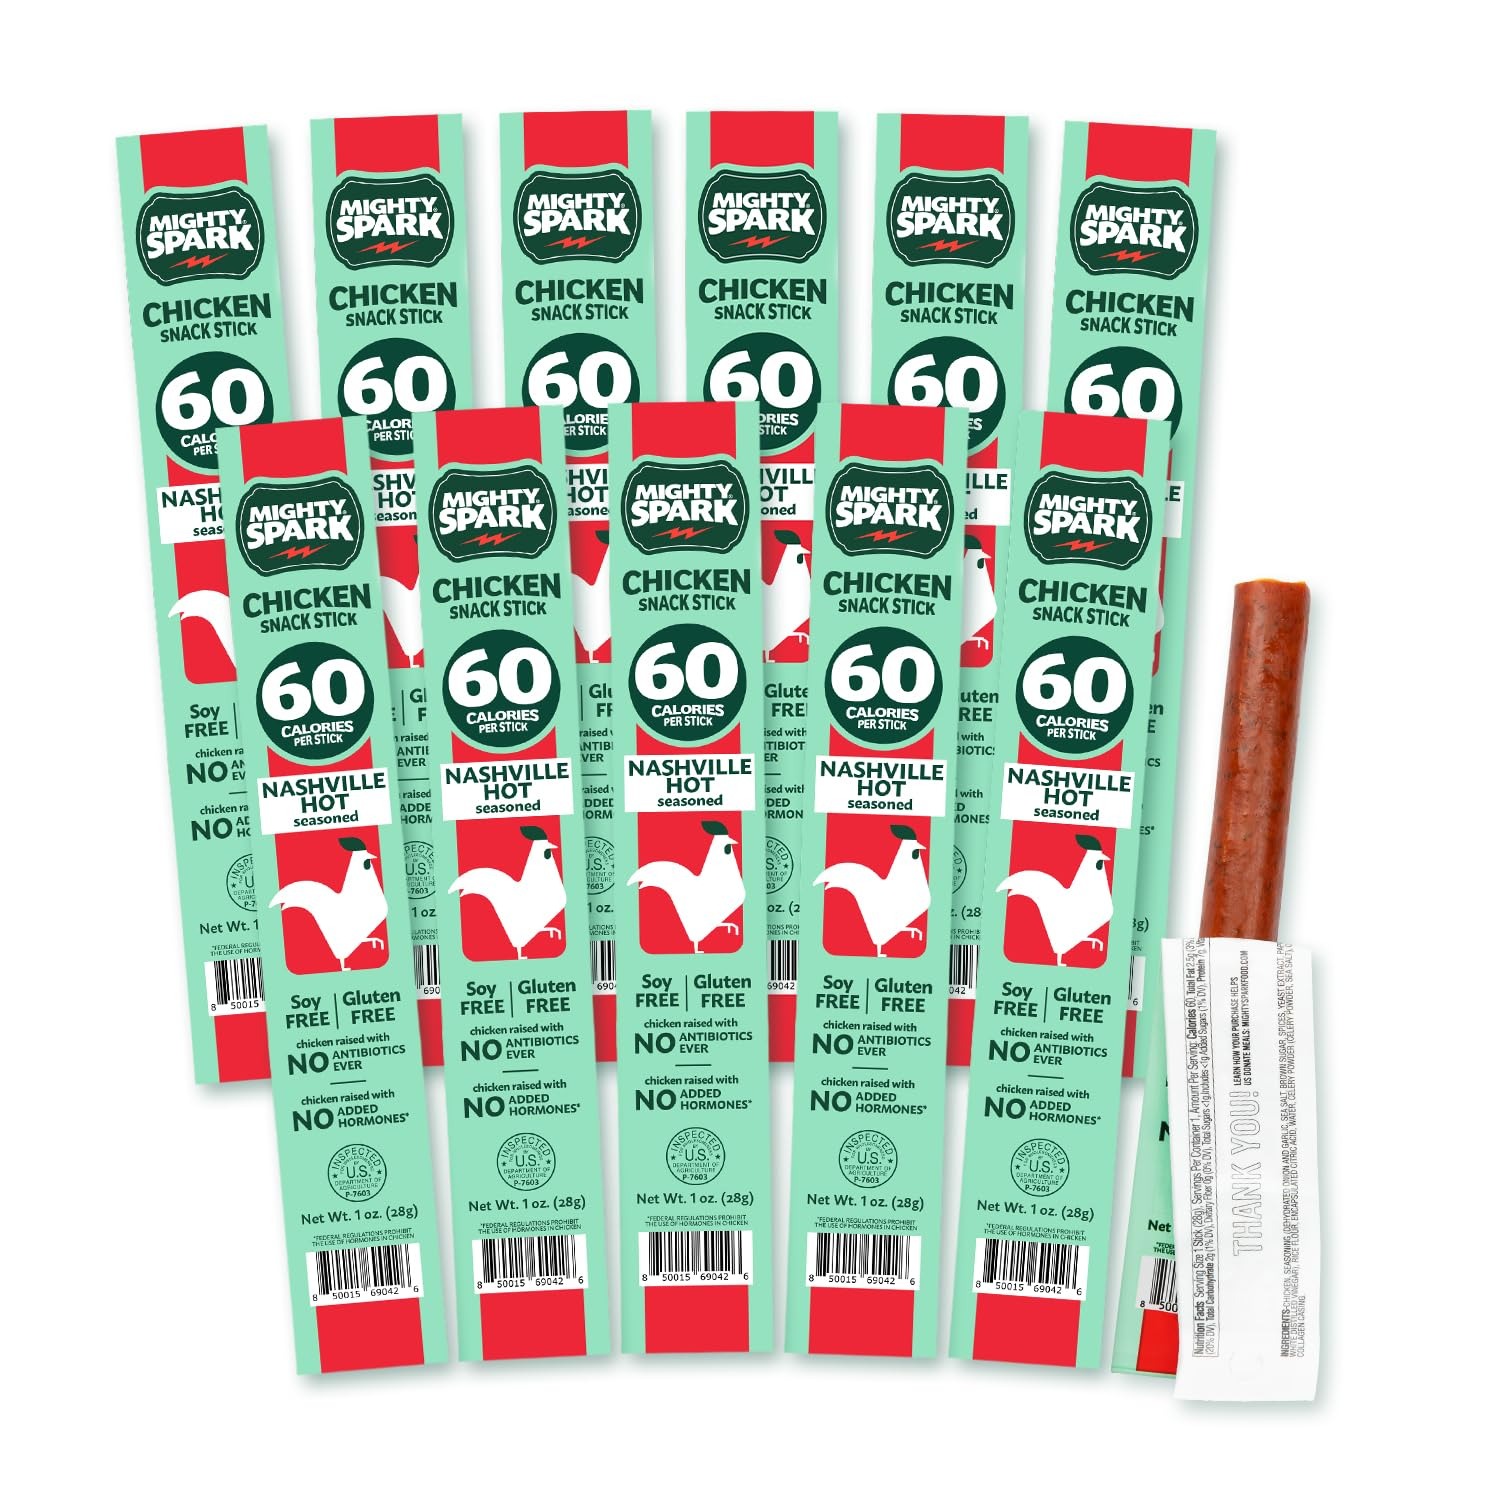
Item Name: Mighty Spark Chicken Snack Sticks - Nashville Hot - 6g of Protein, No Antibiotics, No Hormones, Gluten Free, Soy Free Meat Sticks - High Protein Keto Snacks, Weight Watchers Approved - 12 Count
Bullet Point 1: NASHVILLE HOT SEASONED CHICKEN SNACK STICK: This Southern-inspired flavor is hot and spicy, but with a touch of sweetness, and rich notes of butter! A fiery addition that takes your tastebuds back to Nashville!
Bullet Point 2: PORTABLE PROTEIN SNACK: Mighty Spark's protein chicken snack sticks are the perfect pairing for your gym bag, desk drawer, or as road trip snacks. These chicken snack sticks are soy free, gluten free, only 60 calories and packed with 7 grams of all-natural protein. Available in 4 flavors.
Bullet Point 3: HORMONE FREE, NO NITRATES ADDED: Our Chicken Snack Sticks are hand-crafted from simple and honest ingredients, using only premium cuts of all-natural chicken, free of nitrates and nitrites, antibiotics, hormones and MSG. We partner with farmers across America to produce the highest quality chicken protein snack stick available
Bullet Point 4: KETO & WW APPROVED SNACK: If you’re searching for a healthy, low calorie, high protein snack - look no further than Mighty Spark Snack Sticks. Our chicken snack sticks are a great addition to your daily keto diet routine and are only 1 weight watchers smart point. A delicious, guilt-free savory snack
Bullet Point 5: EAT WELL, GIVE BACK: Mighty Spark was founded with the idea that business can be used for good. Far too many struggle with food insecurity. Through the simple act of purchasing Mighty Spark, you're contributing to a meal for someone in need
Product Description: What started as a 10x10 booth at the Minneapolis Farmers Market has exploded into a fan-favorite brand available coast to coast. All our products are made in the USA, with simple honest ingredients, cage-free birds & contain no nitrates or nitrites, and no added hormones. Mighty Spark was founded with the idea that business can be used for good. We believe that together we can be the spark that makes an impact, that's why every Mighty Spark purchase helps feed someone in need.
Value: 12.0
Unit: Count

Price: 24.49